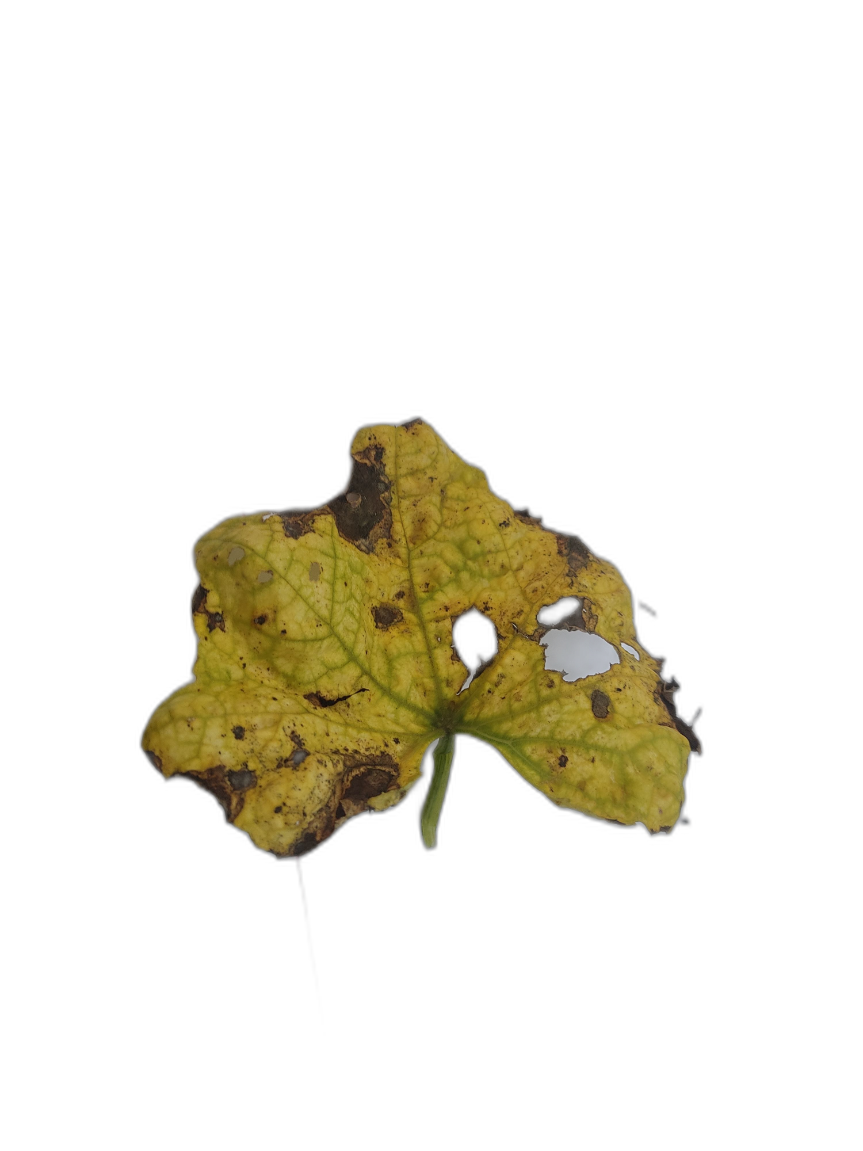
Crop: Zucchini
Label: Anthracnose